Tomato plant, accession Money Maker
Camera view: bottom (45 deg); turntable rotation: 60 degrees
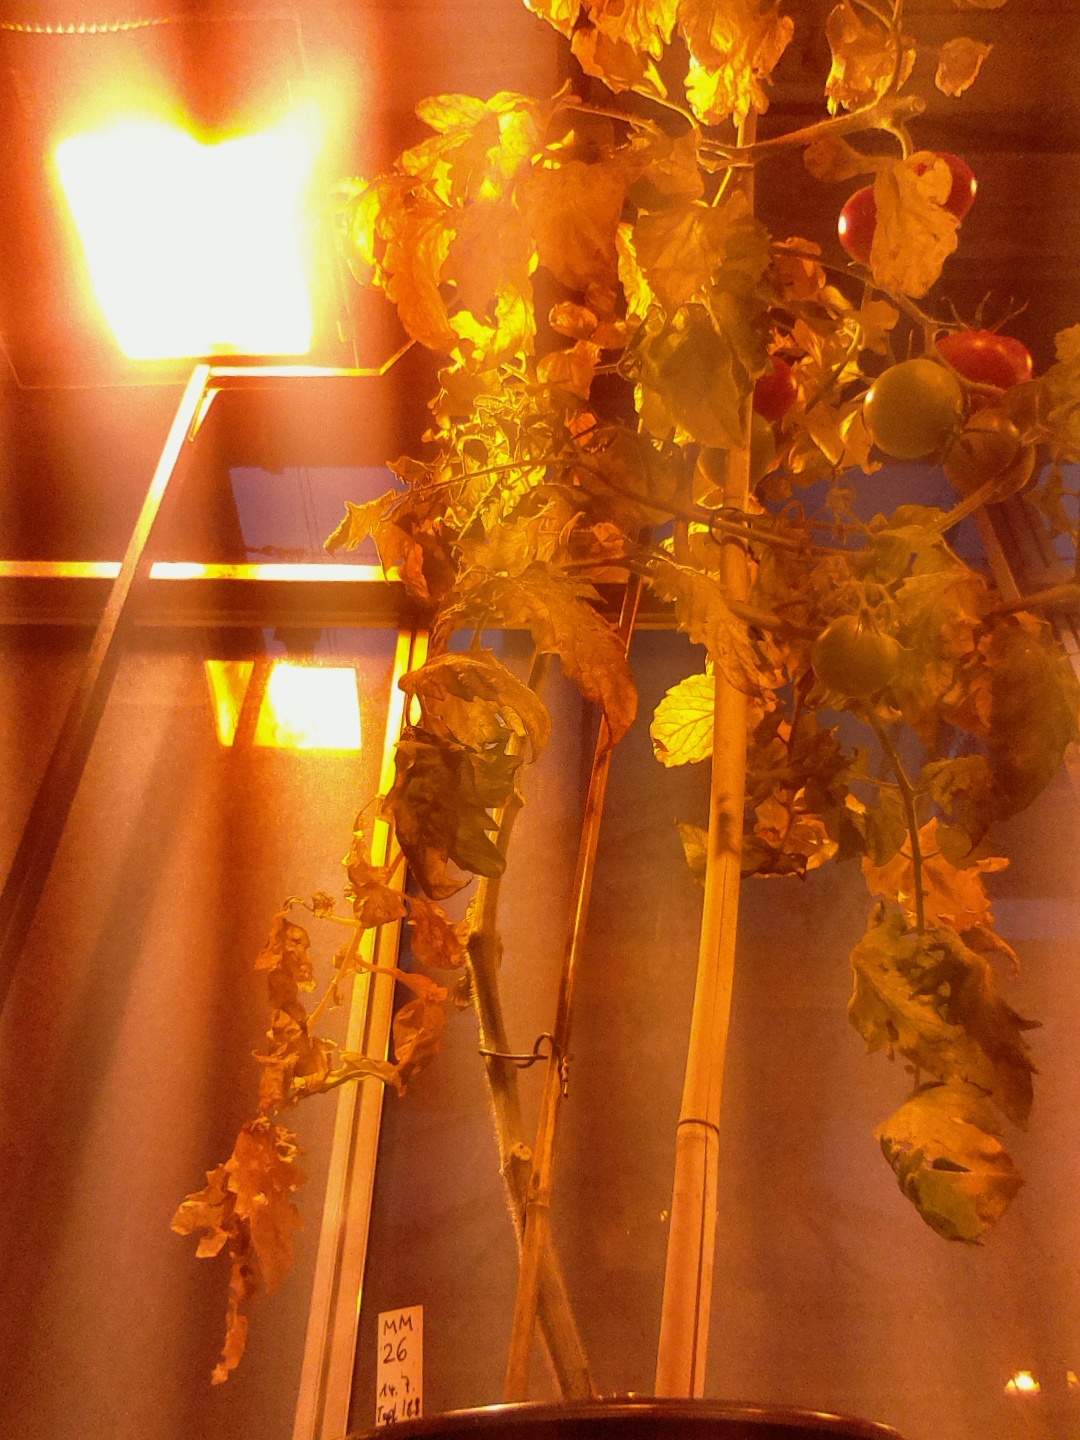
BBCH growth stage 85: 50%-60% of fruits show typical fully ripe color